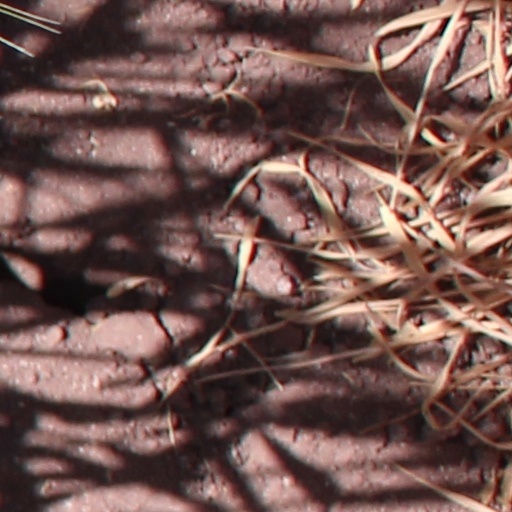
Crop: wheat